Pulivendula

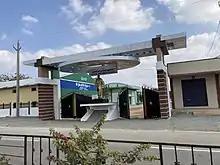
Market Yard Premises

On 23 August 2007, the Cabinet Committee on Economic Affairs (CCEA) approved the establishment of a uranium mine and processing plant at Mabbuchintalapalli-Tummalapalle, about 15 km south of Pulivendula, at a total cost of 11.06 billion rupees ($269.9 million). The plant was established by the Uranium Corporation of India. The cornerstone was laid on 20 November 2007, by Y. S. Rajasekhara Reddy, Chief Minister of Andhra Pradesh.